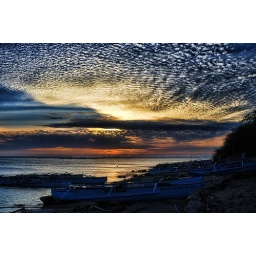
clouds rumbling in the sky